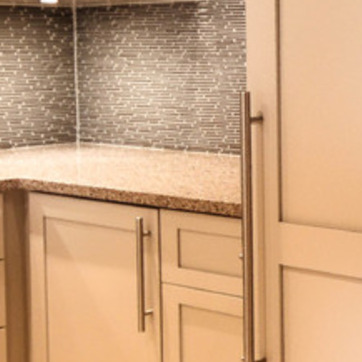
Material: polishedstone